Concrete degradation

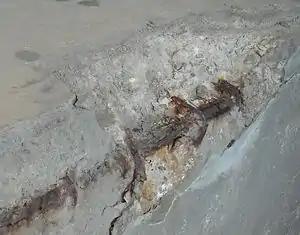
Carbonation-initiated deterioration of concrete at Hippodrome Wellington, Belgium.

Carbon dioxide from air and bicarbonate or carbonate anions dissolved in water react with the calcium hydroxide (portlandite) produced by Portland cement hydration in concrete to form calcium carbonate while releasing a water molecule in the following reaction: